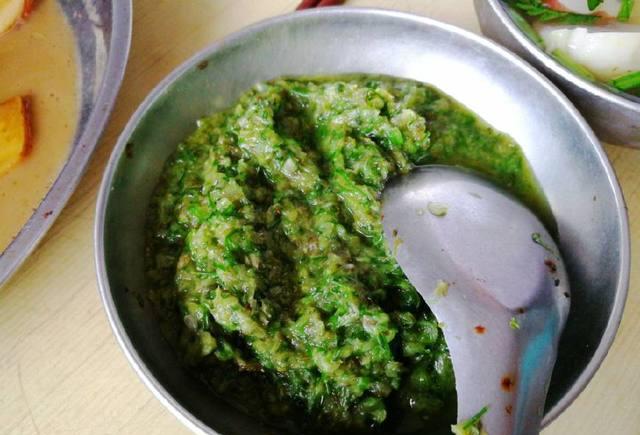
Label: trash